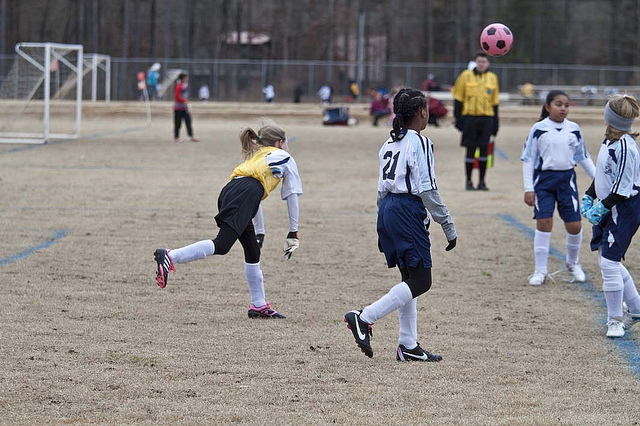
những cầu thủ bóng đá của hai đội đang thi đấu trên sân